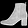
Label: Ankle boot